Johann Gottfried Tannauer

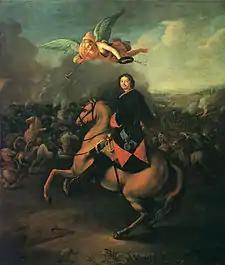
Tsar Peter I at the Battle of Poltava.

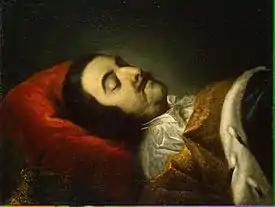
The Tsar on his deathbed

Johann Gottfried Tannauer, or Dannhauer (1680–1733–37) was a German painter, portraitist and miniaturist who worked in Russia after 1711.